Jay Fox

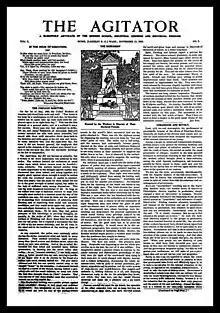
The debut issue of Fox's newspaper, "The Agitator."

The very first issue of the publication dispersed on November 18, 1910 paid homage to those who had been sentenced to death as a result of their involvement in the Hay Market riots in Chicago around 23 years prior. In an article Fox wrote for this issue, entitled "The Chicago Martyrs", he shares his sentiment about the workers push for an eight-hour work day. He accounts that "The eight hour day did not become an actuality, but a victory of far more importance was achieved by that strike. The workers learned the rudiments of social action upon which future success must be founded." Motivated by his reflection of these transgressions, Fox further elaborated on the happenings of the Haymarket riots by writing articles in later issues encouraging these types of measures to be taken in the future, in order to uphold an anarchist environment in Home.